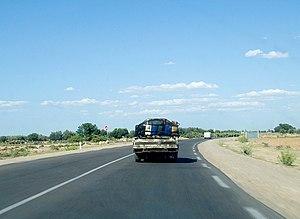
Véhicule transportant du carburant de contre-bande en Tunisie sur la route de El-Houareb, Kairouan
RN3, abréviation de route nationale affectée du numéro 3, est un axe routier de Tunisie qui relie la capitale Tunis à la frontière algéro-tunisienne en passant par Hazoua.